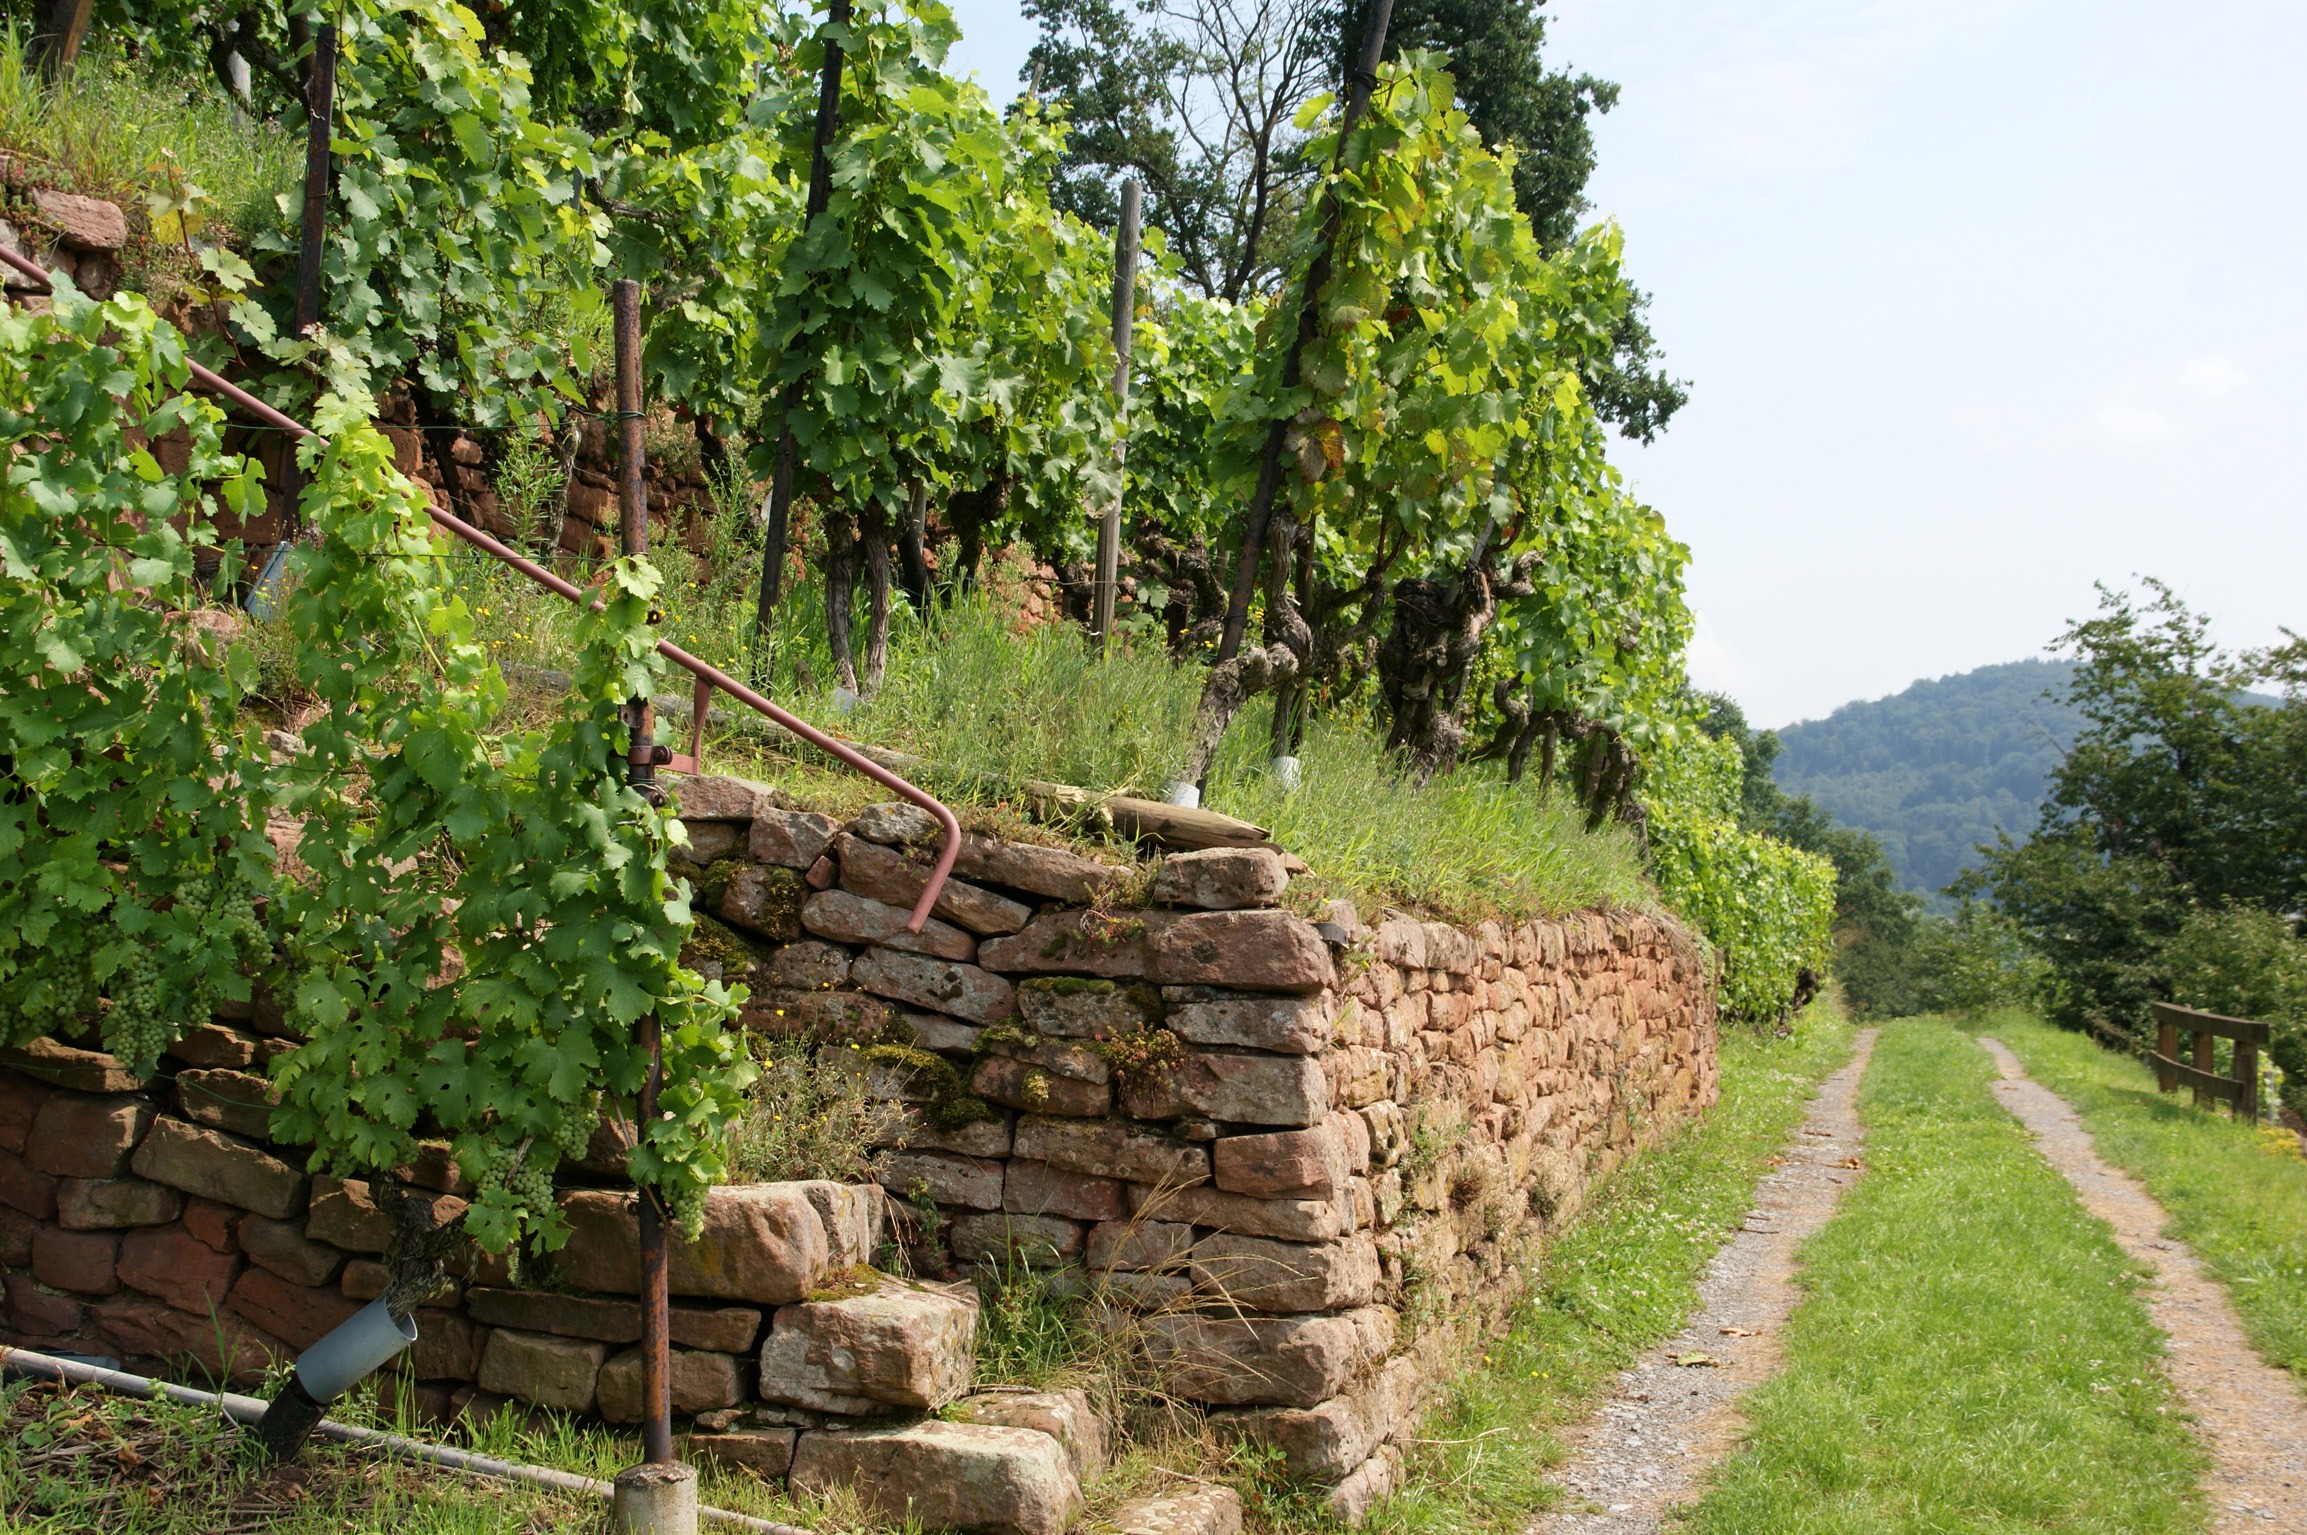
nature, vineyard, wine, village, agriculture, garden, cultivation, shrub, wine terraces